Three in the Attic

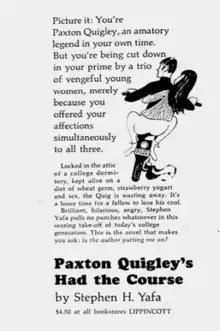
Advertisement for book "Chicago Tribune" 4 Feb 1968

The film began as a screenplay by Stephen Yafa called "Paxton Quigley's Had the Course" which won a Writers Guild of America award for best student script in 1964. Yafa was then 23 years old and studying a Masters in Playwriting at Carnegie Tech. Yafa said he wrote it "out of venomous contempt for all the claptrap I'd ever seen that presumed to examine the sex life of young Americans and only succeeded in vilifying our lower regions." Yafa went out to Hollywood, and worked on a project for producer Harold Hecht that was never made. He turned it into a novel which was published in late 1967.